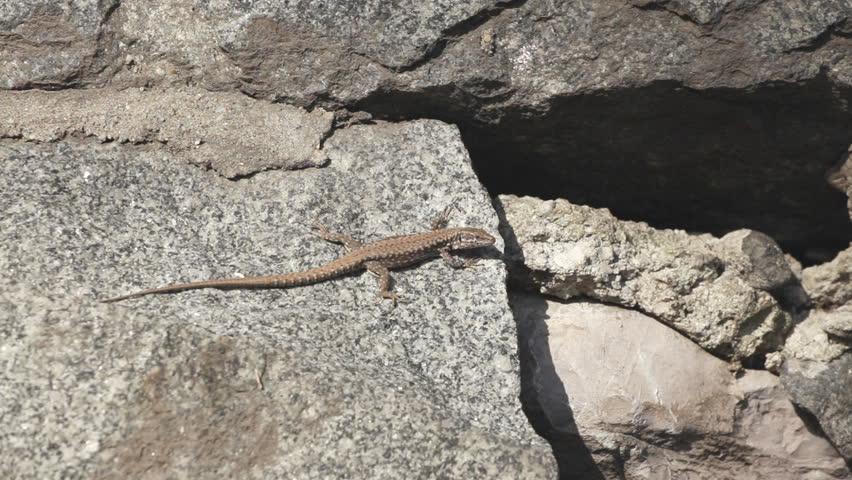
hd static : small stone lizard standing on the wall , falls into jump and run ; closeup
Relation: Visible, Action, Story, Meta